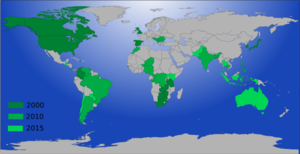
L'Association pour le progrès des communications est un réseau international d'organisations fondé en 1990 pour fournir une infrastructure de communication, y compris des applications basées sur Internet, à des groupes et des personnes travaillant pour la paix, les droits de l'homme, la protection de l'environnement et la durabilité. Pionnier de l’utilisation des TIC par la société civile, en particulier dans les pays en développement, APC a souvent été le premier fournisseur d’Internet dans ses pays membres.